Griddy

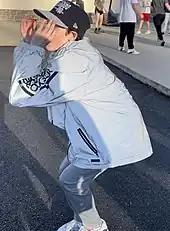
A teenager 'throwing his B's' while doing the Griddy dance

The Griddy is a dance move in which a person alternatingly taps their heels, either in place or while walking, while swinging their arms back and forth. Created by high school footballer Allen Davis in 2018, his dance went viral on TikTok in 2019. Minnesota Vikings wide receiver Justin Jefferson has added "throw[ing] your B's" to the dance; this move looks similar to forming "ok" symbols around the eyes.